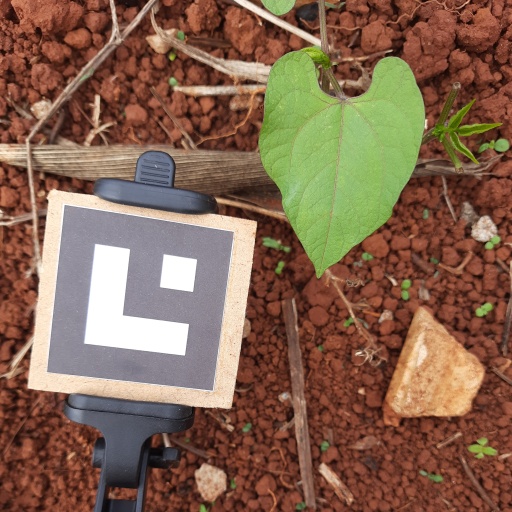
Observations: wavy surface, no eating holes, under cloudy sky